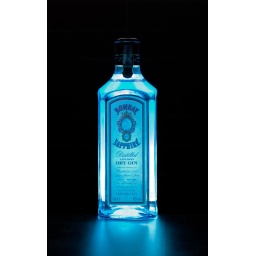
Playing around with off-camera flash, bottle is standing on the edge of a table and lit from below.